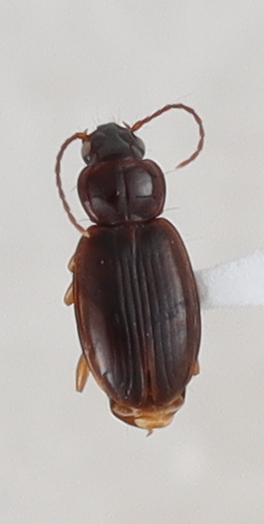
Scientific name: Trechus obtusus
Plot: 14
Trap: E
Collected: 20210810